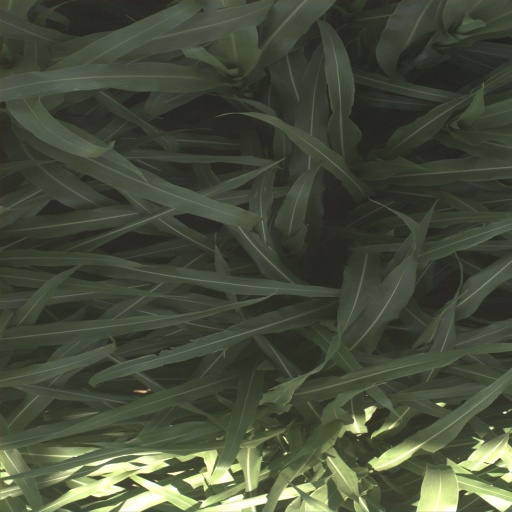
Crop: sorghum